Adil Shahi–Portuguese conflicts

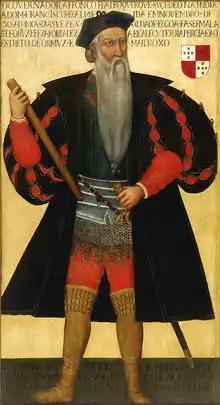
Afonso de Albuquerque, II governor of India.

When the governor of India Afonso de Albuquerque learnt that Mamluk mercenaries defeated at the Battle of Diu were being regrouped and refitted by Yusuf Adil Shah at Goa, he determined to occupy the strategically-located city to serve as capital of the Portuguese State of India. He got the information from one of the local contacts of the Portuguese in the Malabar Coast, the Hindu privateer Timoja.